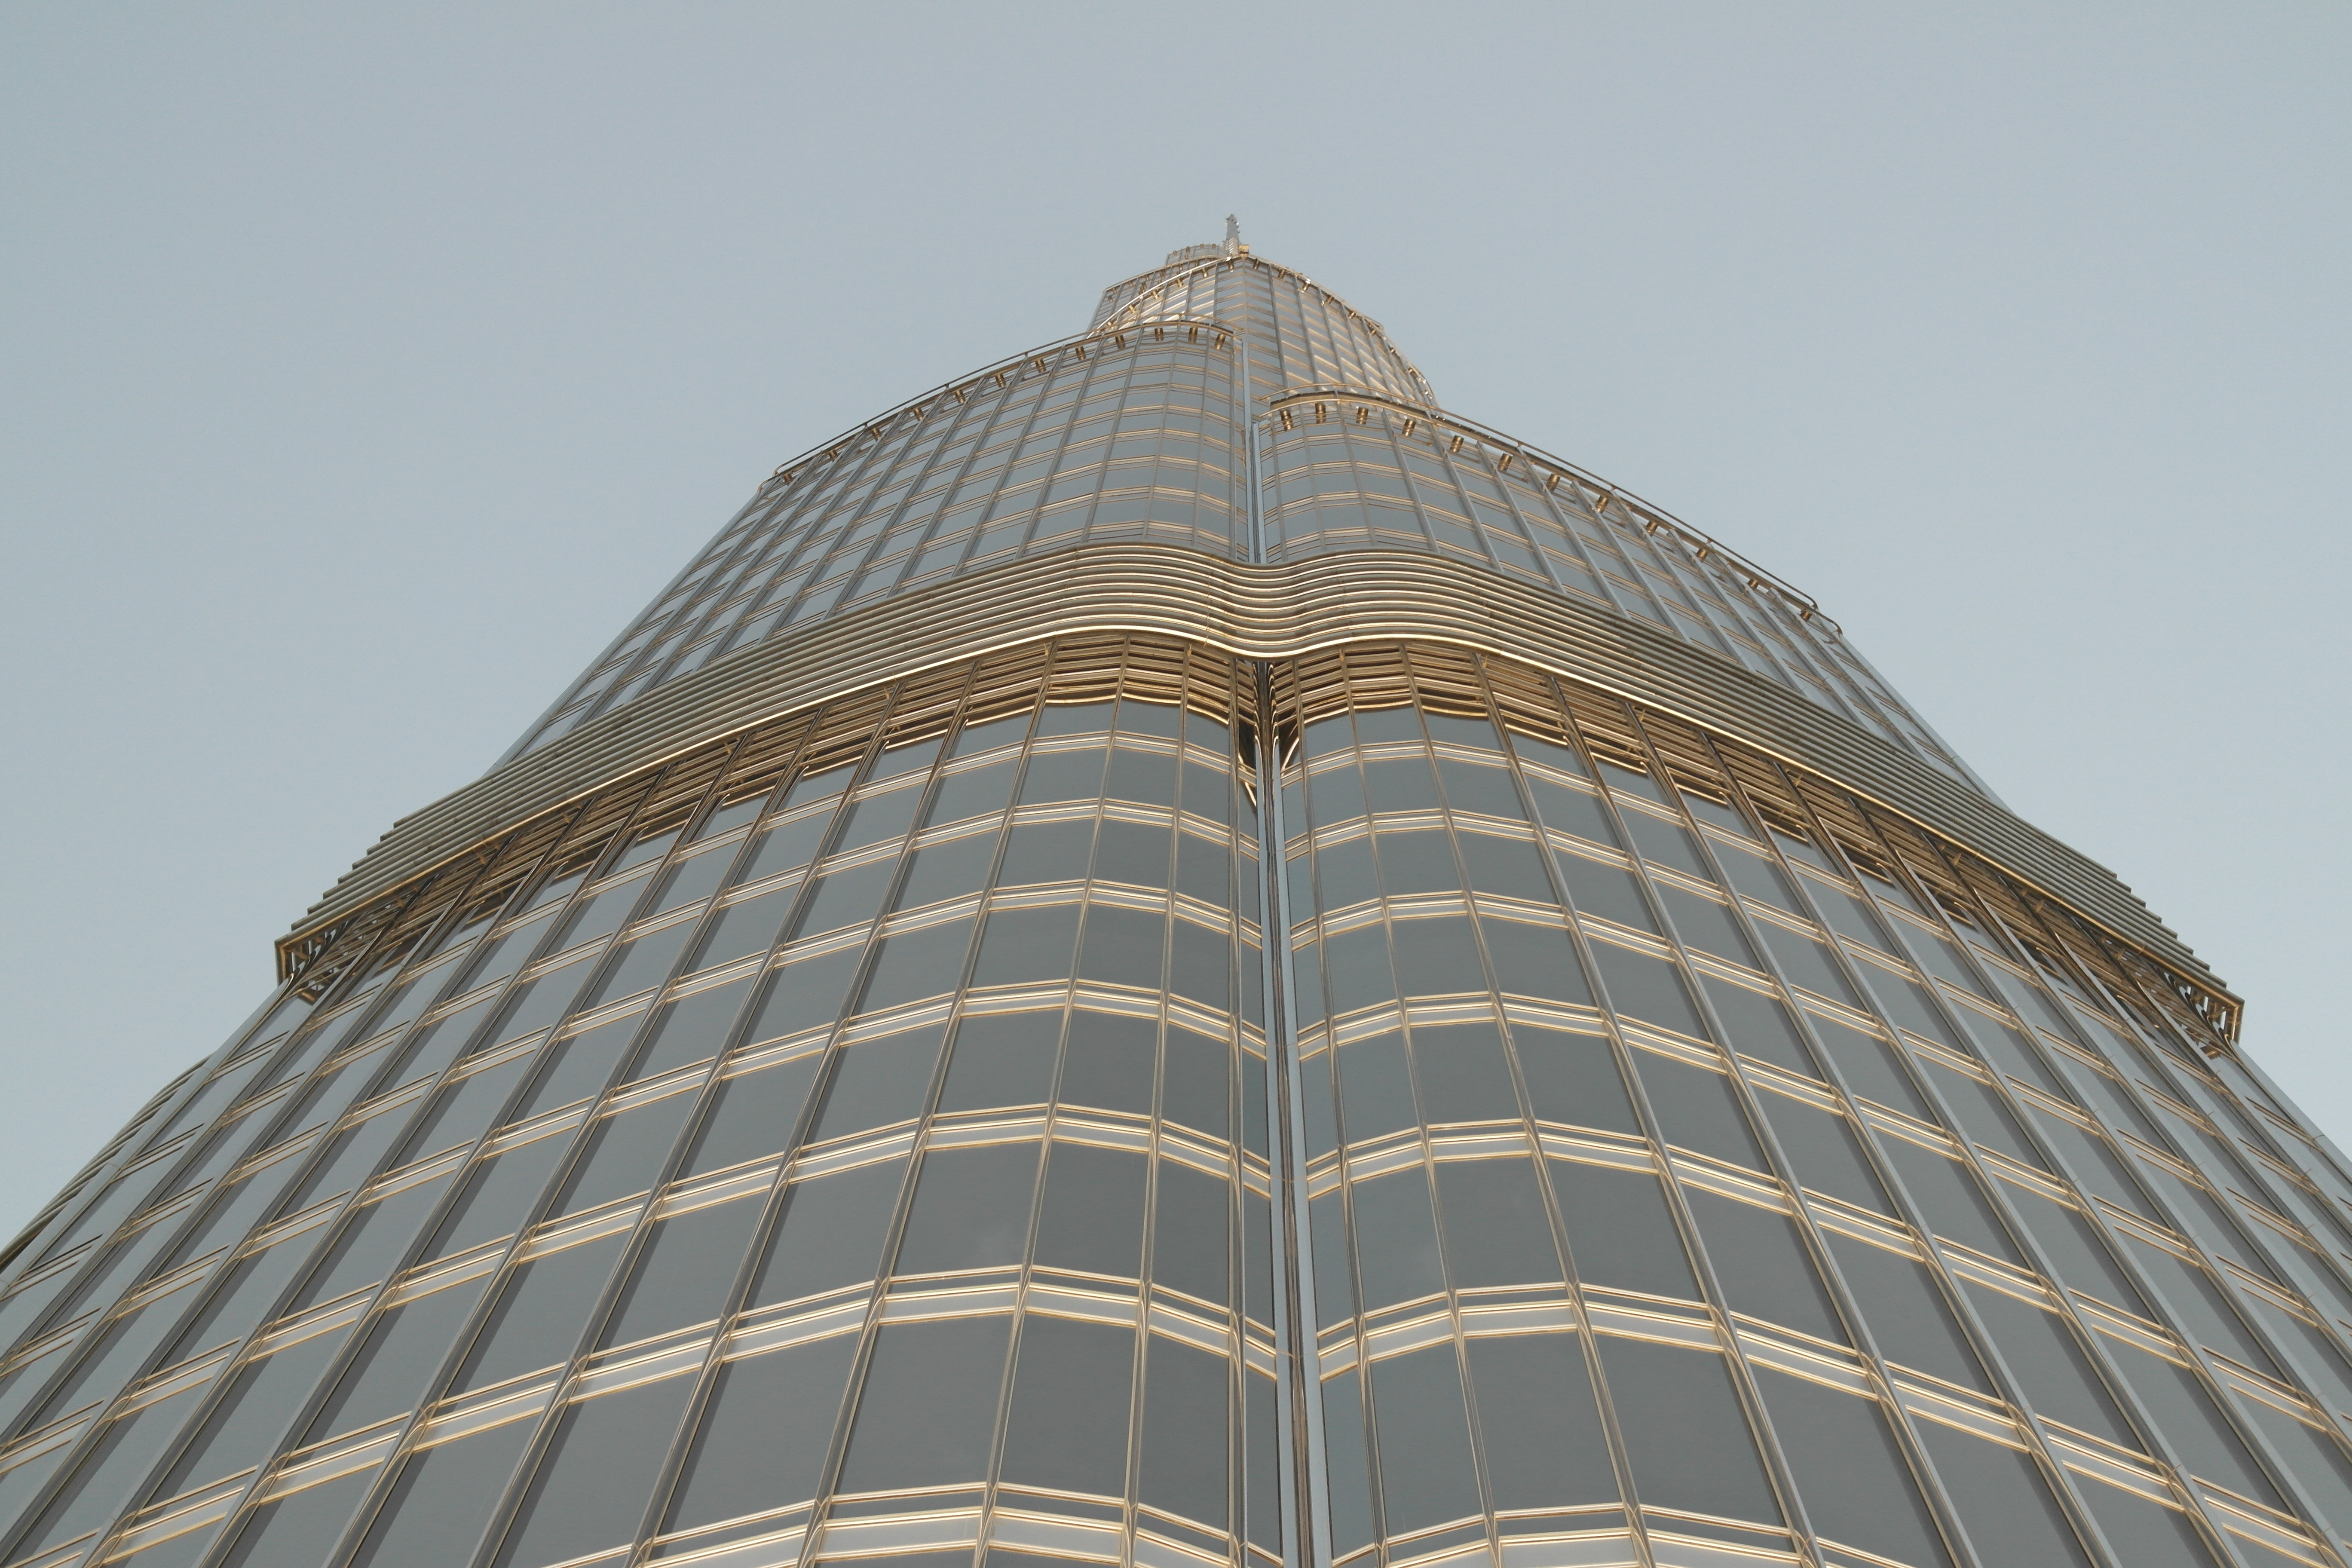
architecture, view, building, skyscraper, tower, dubai, landmark, facade, tower block, symmetry, dome, united arab emirates, burj kalifa, the tallest building